Pfaueninsel

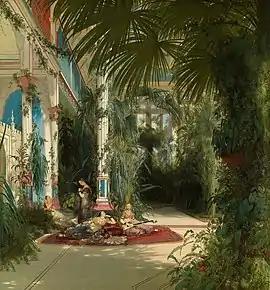
The House of Palms as depicted in "The Interior of the Palm House on the Pfaueninsel Near Potsdam" by Carl Blechen (1834)

Frederick William's successor, Frederick William III, turned the island into a model farm and in 1821–34 had the park redesigned by Peter Joseph Lenné and Karl Friedrich Schinkel, who planned several auxiliary buildings. The king also laid out a menagerie modelled on the Ménagerie du Jardin des Plantes in Paris, in which exotic animals including alligators, buffalos, kangaroos, monkeys, chameleons, wolves, eagles, lions, lamas, bears, beavers and peacocks were housed. This initially stretched between the castle and the "Kavaliershaus", but was altered by Lenné in 1824. Buildings were designed in the Italian villa style and included grottos and an aviary (which still remains today). The number of animals peaked at over 900, from over 100 species. Frederick William III was very fond of his animals, often feeding many of them personally. He also made his collection accessible to the people of Berlin. However, this created such an onslaught on the small island, that from 1821 the public was allowed on the island only three days a week. Nevertheless, public interest remained so high that the special trains running from Berlin were often overcrowded. In 1830 Harry Maitey, the first native Hawaiian who came to Prussia, was assigned as assistant to the engine master on the island. In 1842, Frederick William IV transferred all the animals to the Berlin Zoo, which opened its gates in 1844 as the first of its kind in Germany.